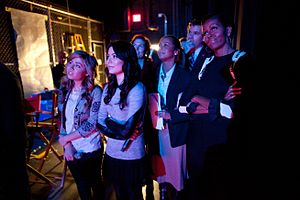
Miranda Cosgrove / Film
USA's førstedame Michelle Obama ser en performance backstage med iCarly skuespillerne.
Miranda Taylor Cosgrove er en amerikansk film- og tv-skuespiller og sangerinde. I Danmark er Cosgrove bedst kendt for sin rolle som hovedpersonen i tv-serien iCarly. Mirandas karriere begyndte da hun var 3 år, hvor hun var med i mange forskellige reklamer. Hun debuterede som skuespiller i 2003, da hun var med i filmen School of Rock. Hun fik udgivet sin første singleplade 27. april 2010. Hun tjente 180.000 dollars per afsnit i iCarly, hvilket gør hende til den anden højest betalte barnestjerne i TV.